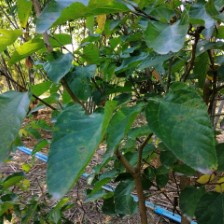
Variety: WhiteKing